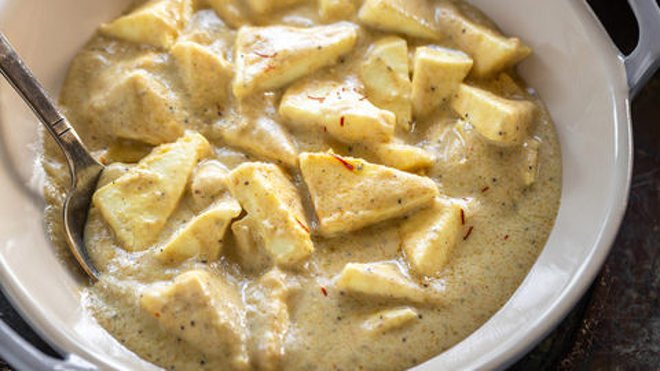
Dish: kadai_paneer